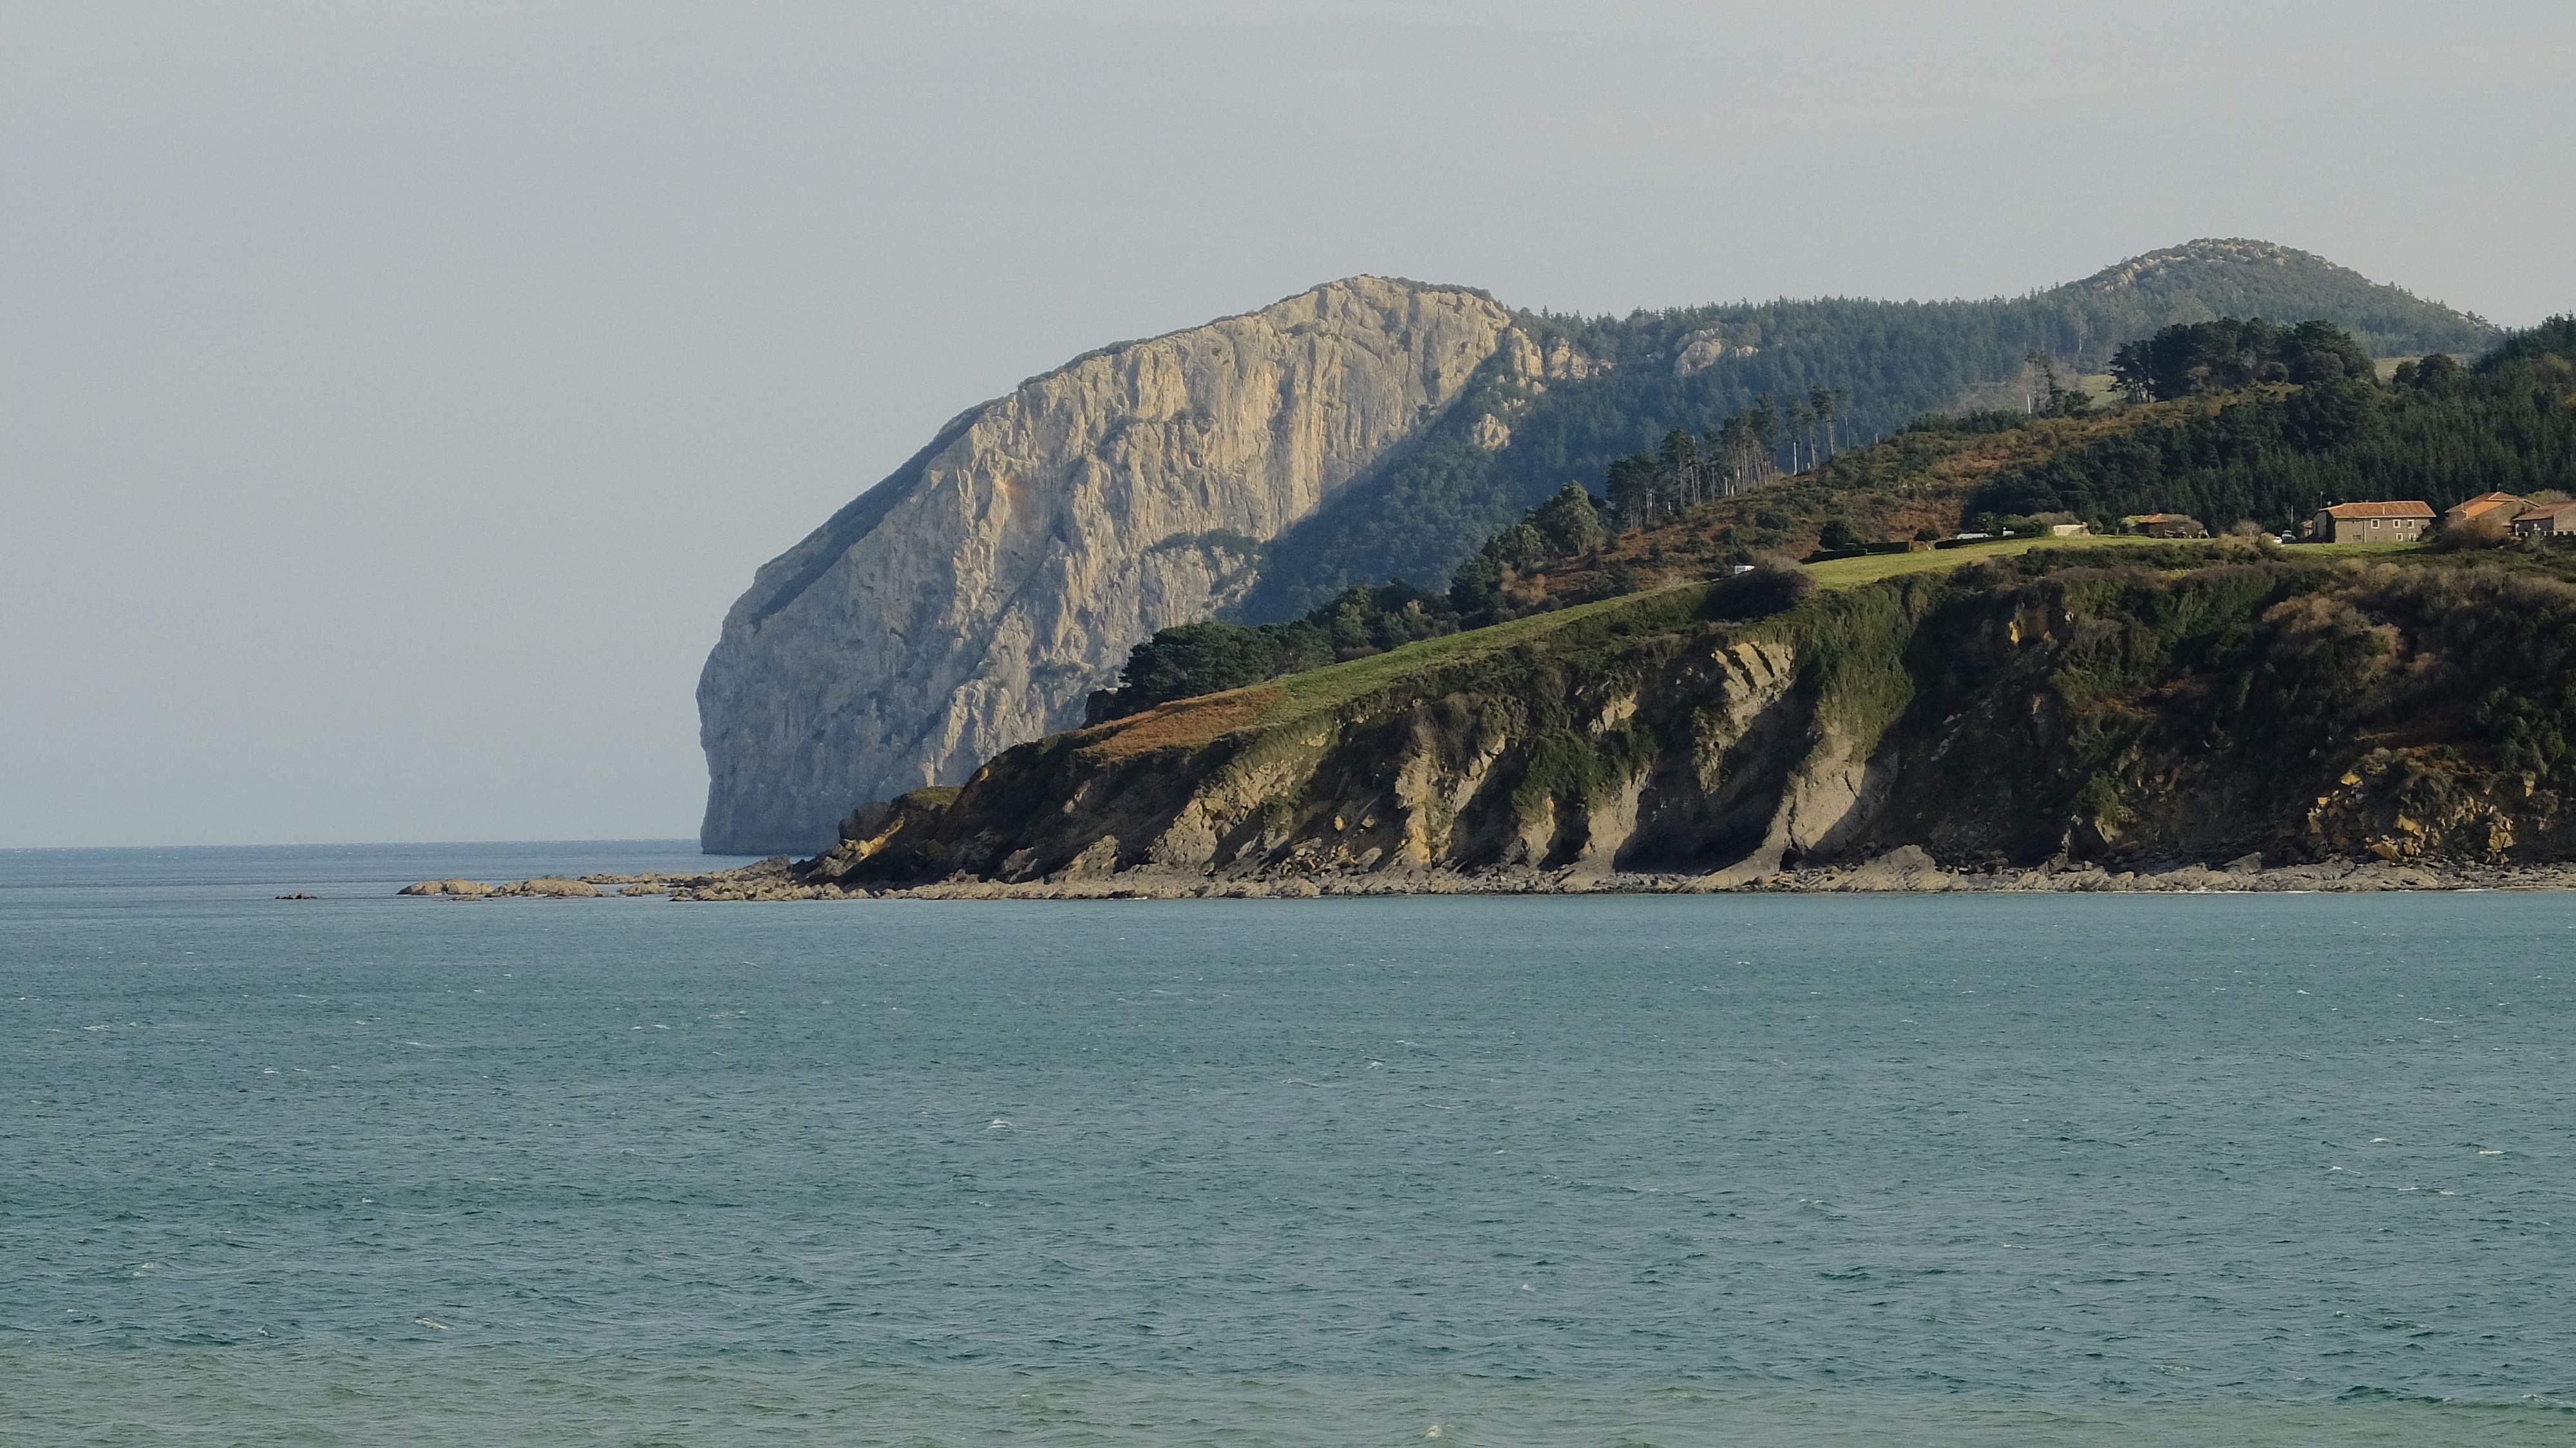
beach, sea, coast, rock, ocean, horizon, shore, wave, cliff, cove, bay, island, terrain, body of water, cape, islet, landform, geographical feature